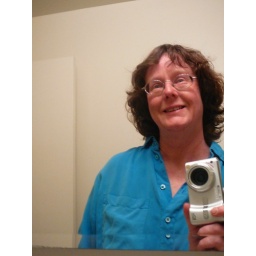
your basic it's 9 p.m. and I need a self portrait picture in the bathroom mirror